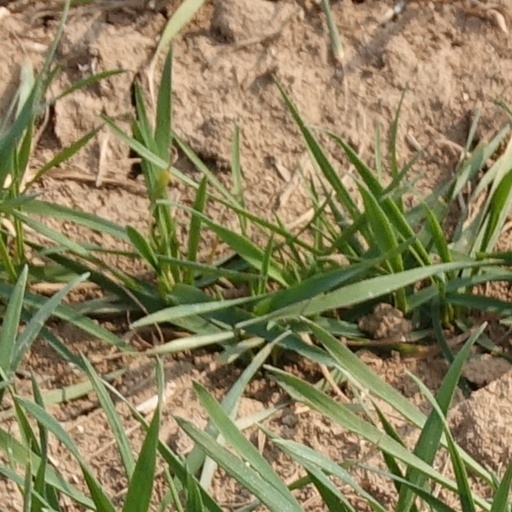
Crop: wheat